Tequila sunrise

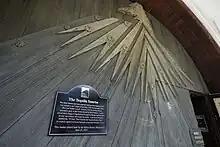
Trident Tequila Sunrise Historical Marker

On June 25, 2023, the Marin History Museum placed a historical marker at the Trident Restaurant to commemorate the Rolling Stones party and the re-interpretation of the Tequila Sunrise there.